Scott-T transformer

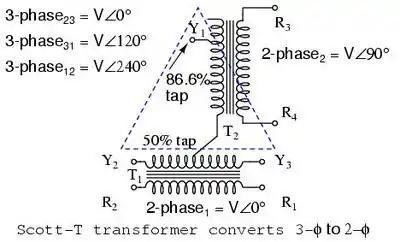
Standard Scott Connection 3 φ to 2 φ

Assuming the desired voltage is the same on the two and three phase sides, the Scott-T transformer connection (shown right) consists of a centre-tapped 1:1 ratio main transformer, T1, and a /2(≈86.6%) ratio teaser transformer, T2. The centre-tapped side of T1 is connected between two of the phases on the three-phase side. Its centre tap then connects to one end of the lower turn count side of T2, the other end connects to the remaining phase. The other side of the transformers then connect directly to the two pairs of a two-phase four-wire system.